Exynos

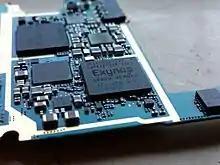
An Exynos 4 Quad (4412), on the circuit board of a Samsung Galaxy S III smartphone

The Samsung Exynos (stylized as SΛMSUNG Exynos), formerly Hummingbird, is a series of Arm-based system-on-chips developed by Samsung Electronics' System LSI division and manufactured by Samsung Foundry. It is a continuation of Samsung's earlier S3C, S5L and S5P line of SoCs.